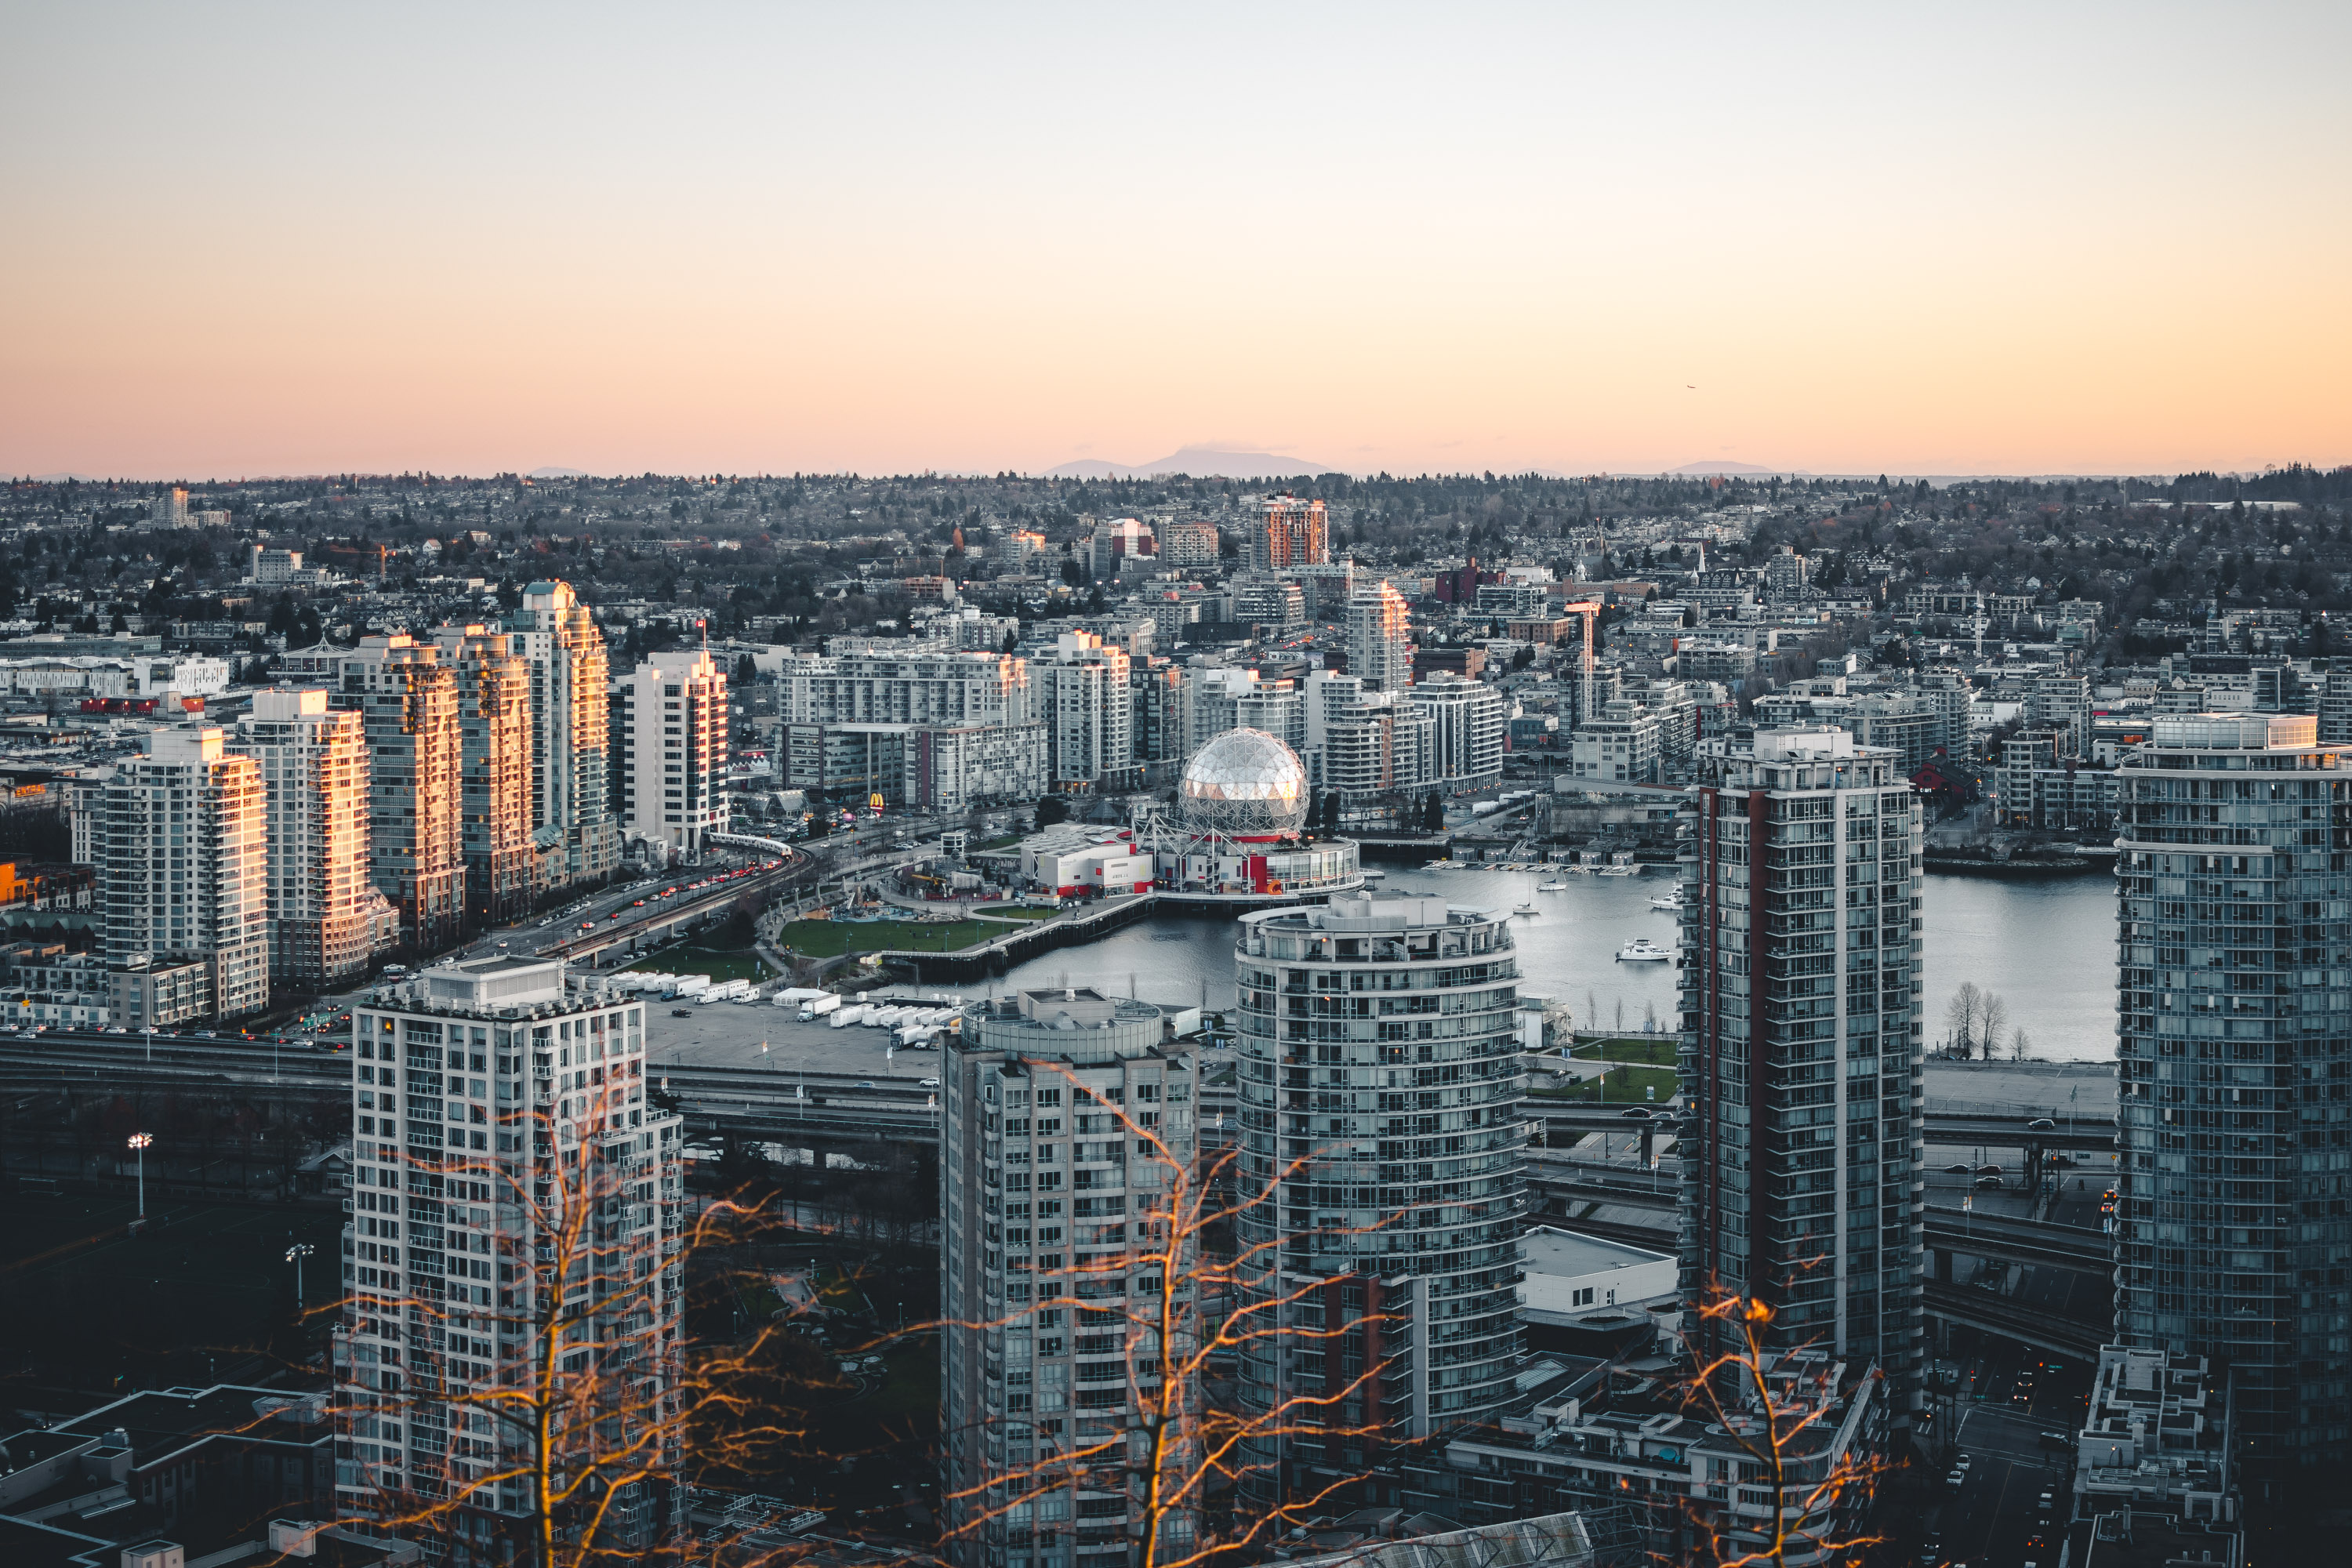
cityscape, metropolitan area, urban area, city, metropolis, skyline, sky, skyscraper, human settlement, daytime, tower block, downtown, aerial photography, building, horizon, architecture, dusk, real estate, mixed use, condominium, urban design, evening, residential area, landscape, commercial building, apartment, bird's eye view, photography, tower, world, night, cloud, roof, suburb